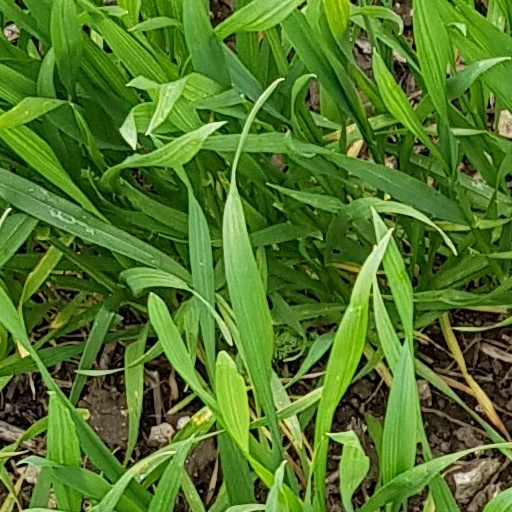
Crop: wheat